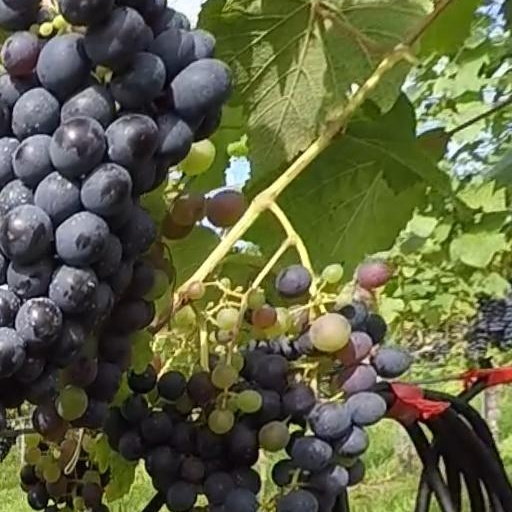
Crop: grape